Ernle

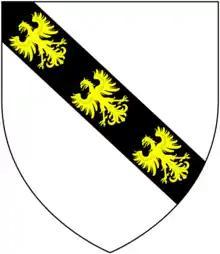
Arms of Ernle: "Argent, on a bend sable three eagles displayed or"

The Ernle family was an English gentry or landed family descended from the lords of the manor of Earnley in Sussex who derived their surname from the name of the place where their estates lay.